Gas turbine

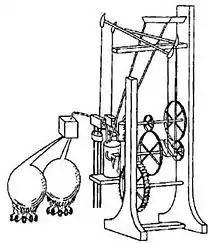
Sketch of John Barber's gas turbine, from his patent

In an ideal gas turbine, gases undergo four thermodynamic processes: an isentropic compression, an isobaric (constant pressure) combustion, an isentropic expansion and isobaric heat rejection. Together, these make up the Brayton cycle, also known as the "constant pressure cycle". It is distinguished from the Otto cycle, in that all the processes (compression, ignition combustion, exhaust), occur at the same time, continuously.